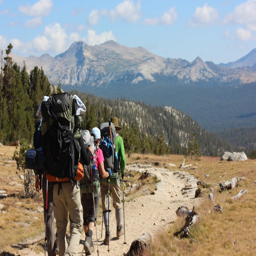
our group on the trail